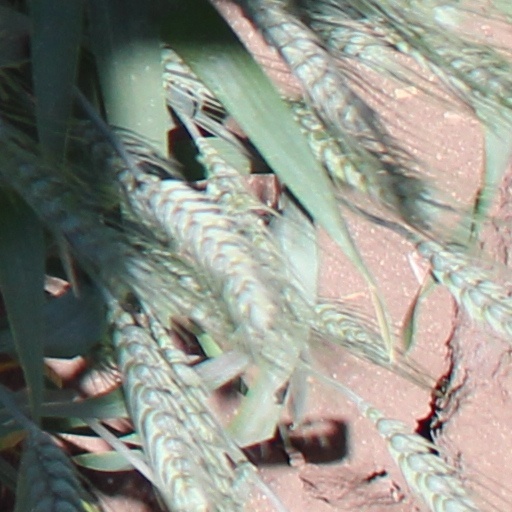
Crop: wheat